Tachibanayama Castle

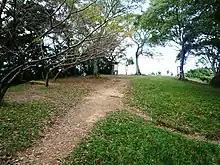
Tachibana Castle

The castle was originally built in 1330, by Ōtomo Sadatoshi, Constable ("shugo") of Bungo Province, as a show of support to the Tachibana clan. Since it was in a tactically powerful location, looking down upon the port town of Hakata, the castle was fought over throughout the Sengoku period by the Ōtomo, Ōuchi, and Mōri clans.